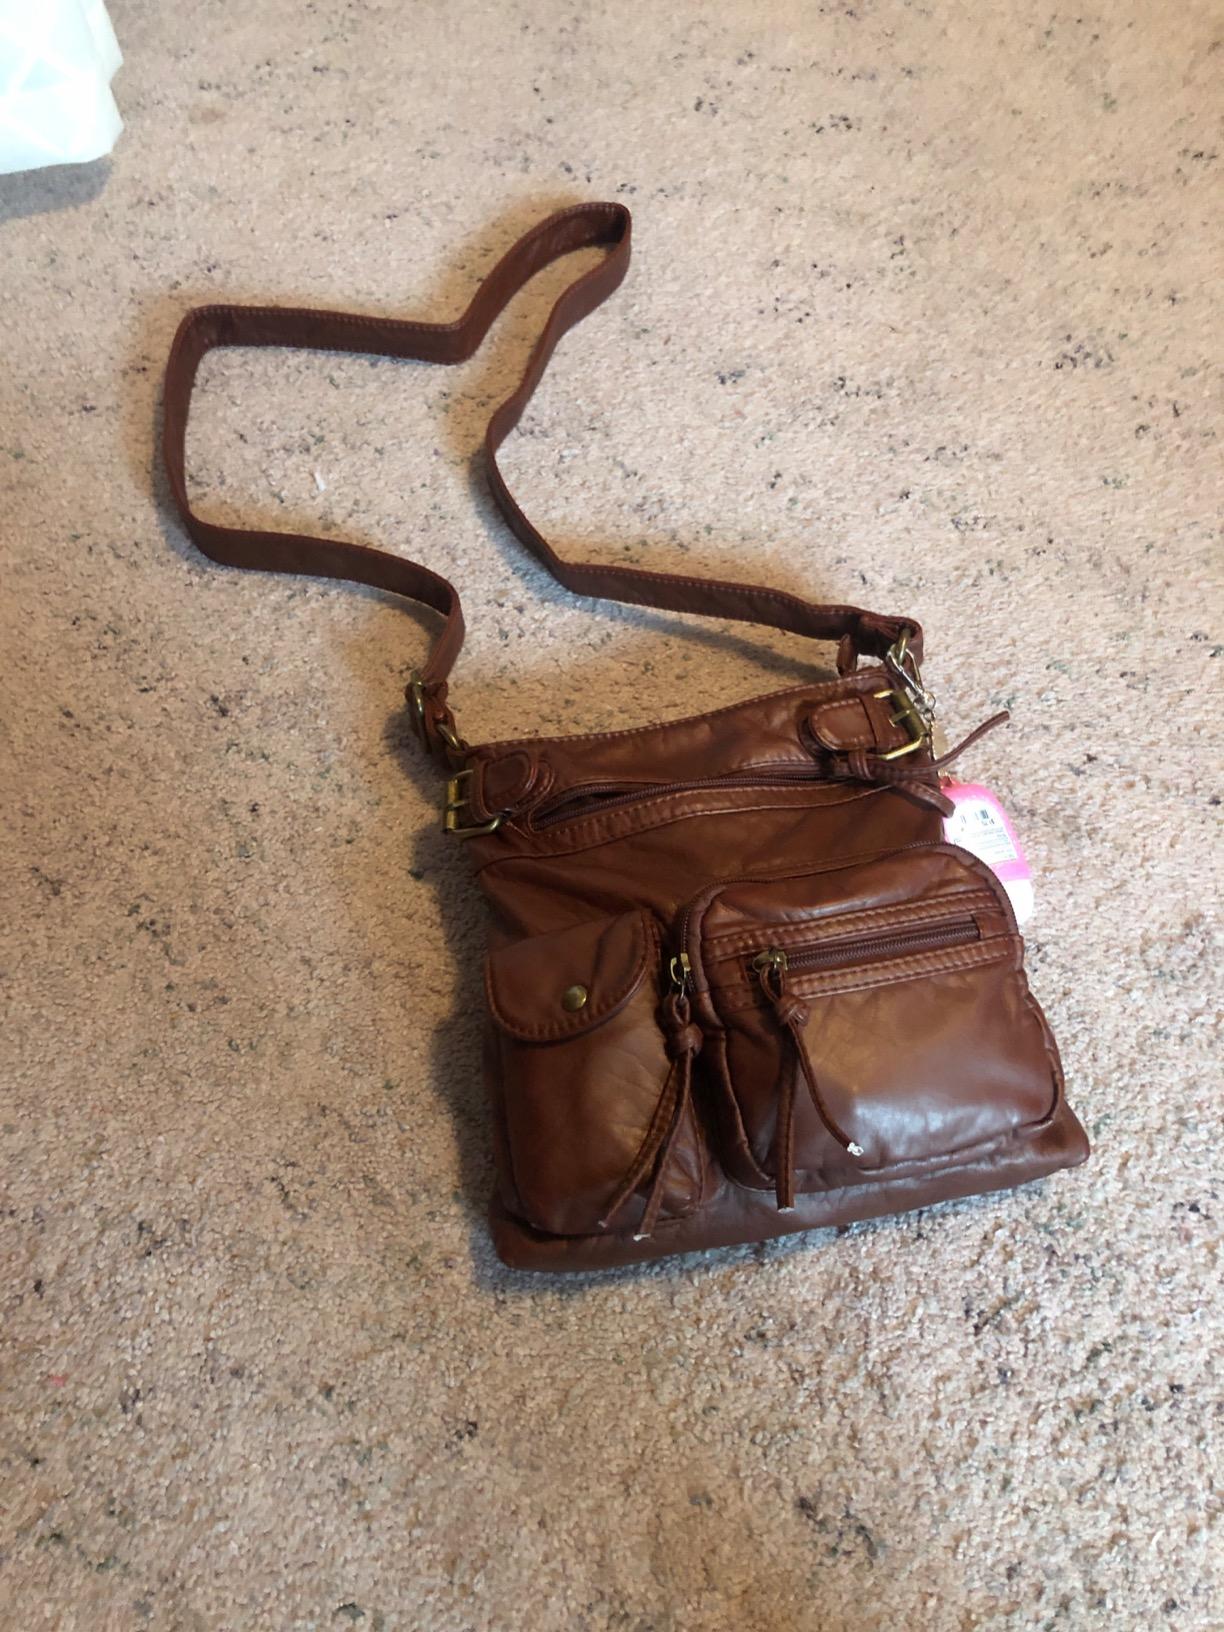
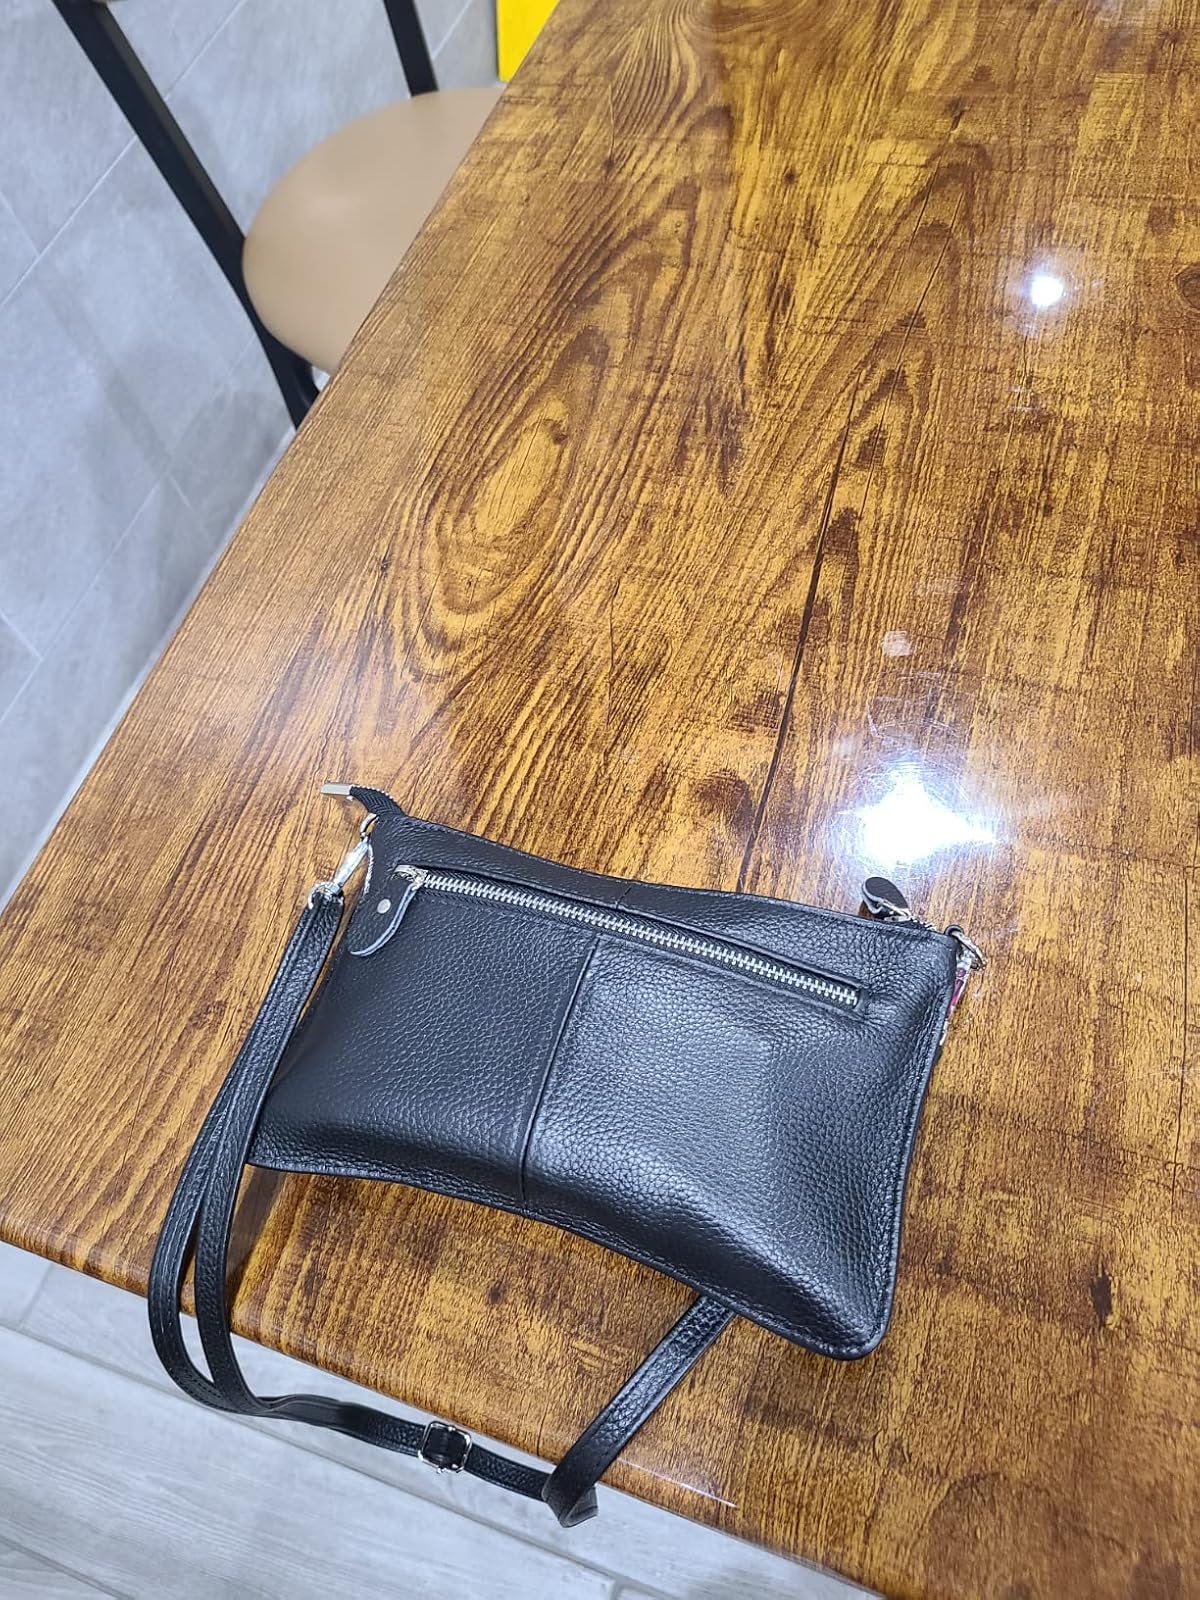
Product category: accessories_handbag
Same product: no